In der Maur

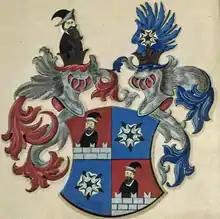
Coat of arms of the Austrian branch of the family, In der Maur auf Strelburg und zu Freifeld

In 1396, Hans jn der Maewr ab Pennoen (Penon, a small hamlet near Kurtatsch an der Weinstraße) appears in a local deed issued in the Habsburg-ruled South Tyrol. In 1479, a branch of In der Maurs, who settled in Habsburg-ruled South Tyrol, were granted a coat of arms by Frederick III of the Holy Roman Empire. On 23 October 1491 they were granted another coat of arms by Maximilian II. A third coat of arms was granted to six brothers and three male cousins of the family on 1 August 1586 in Innsbruck. On 6 March 1601 the In der Maurs in South Tyrol were elevated to the landed nobility by Rudolf II. Some members of the family were granted the rank of edler, the lowest rank in the titled nobility. On 23 June 1703 the In der Maurs of South Tyrol were made barons by Leopold I. The In der Maurs, as part of the Tyrolese lower nobility, owned a schloss and various Ansitze in Kurtatsch an der Weinstraße. In 1615 Caspar Indermaur funded the construction of the Catholic Chapel of St. Anna at Ansitz Strehlburg, one of the In der Maur estates in Kurtatsch.